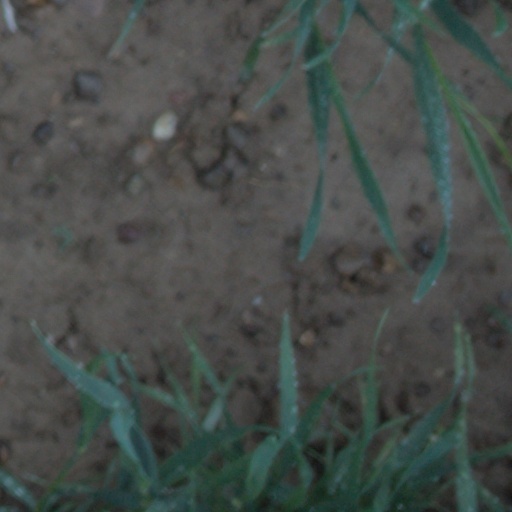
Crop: wheat